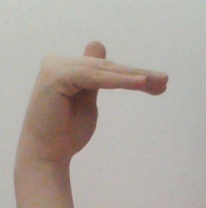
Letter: khaa